A146 road

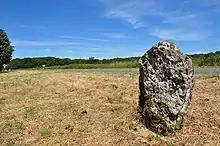
The Stockton Stone with the A146 in the background

After leaving Norwich the A146 returns to a single carriageway and runs through a rural section towards the town of Beccles on the Norfolk-Suffolk border. It passes through the parish of Hellington before reaching the village of Thurton where a speed limit is in force. After passing the grounds of Langley School it then bypasses the village of Chedgrave and the market town of Loddon, crossing the River Chet in the process. The route formerly passed through both of these settlements.